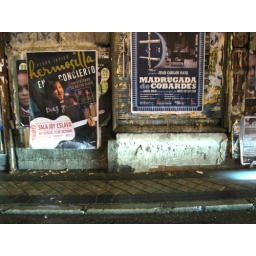
Posters in a street in Madrid. Note the sharp light from a car approaching on the right.